Cultural references to chickens

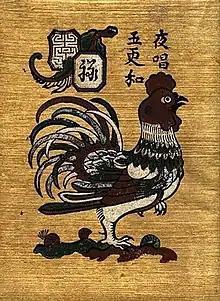
The painting "Đại cát" of the Đông Hồ painting line is often hung in the house by Vietnamese people to pray for good luck

In Greek mythology, Alectryon was the guard of Ares, waiting beside his door and alerting him if anyone came near while he was sleeping with Aphrodite, wife of Hephaestus. However, Alectryon once fell asleep, and Helios, the sun, saw the two lovers and alerted Hephaestus. In anger over Alectryon's incompetence, Ares turned Alectryon into a rooster for his disobedience, thus fulfilling his promise to Ares for eternity. The rooster was one of Helios' sacred animals.